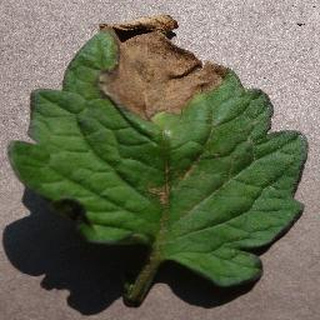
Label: tomato_late_blight